Suzhou

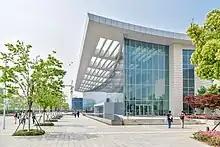
Duke Kunshan University

Suzhou has public bus routes that run into all parts of the city. Fares are flat rated, usually 1 Yuan for a non-air-conditioned bus and 2 Yuan for an air-conditioned one. The Suzhou BRT, a -long bus rapid transit system opened in 2008, operates 5 lines using elevated busways and bus-only lanes throughout the city.